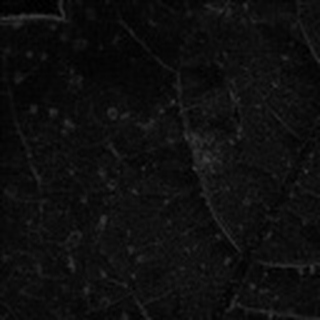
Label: cotton_aphids